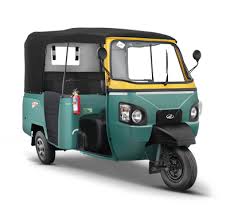
Vehicle type: Auto Rickshaws